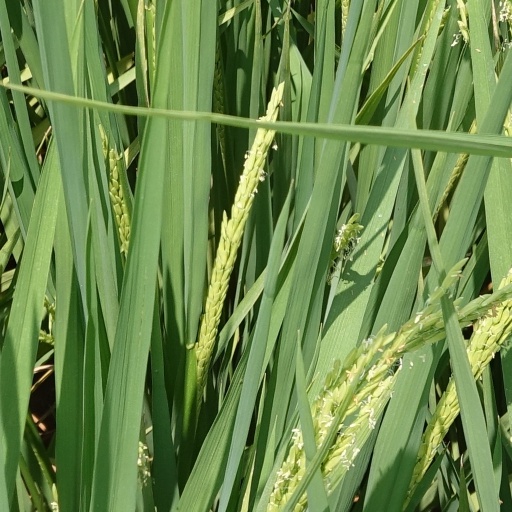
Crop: rice